United States Immigration and Customs Enforcement

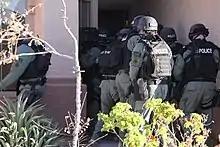
HSI Special Response Team (SRT) drug raid during Operation Pipeline Express in Arizona

ERO is responsible for enforcing the nation's immigration laws and ensuring the departure of removable immigrants from the United States. ERO uses its detention and deportation officers to identify, arrest, and remove immigrants who violate U.S. immigration law, Deportation officers are responsible for the transportation and detention of immigrants in ICE custody to include the removal of immigrants to their country of origin, Deportation officers arrest immigrants for violations of U.S. immigration law, monitor cases during deportation proceedings, supervise released immigrants, and deportation of illegal immigrants from the United States.